Lucius Arruntius (consul 6)

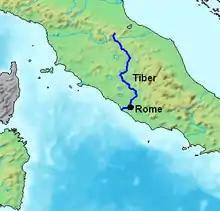
Map showing the course of the Tiber river

During the reign of Tiberius, Arruntius served in the senate as a de facto opposition leader, inasmuch as opposition was permitted.